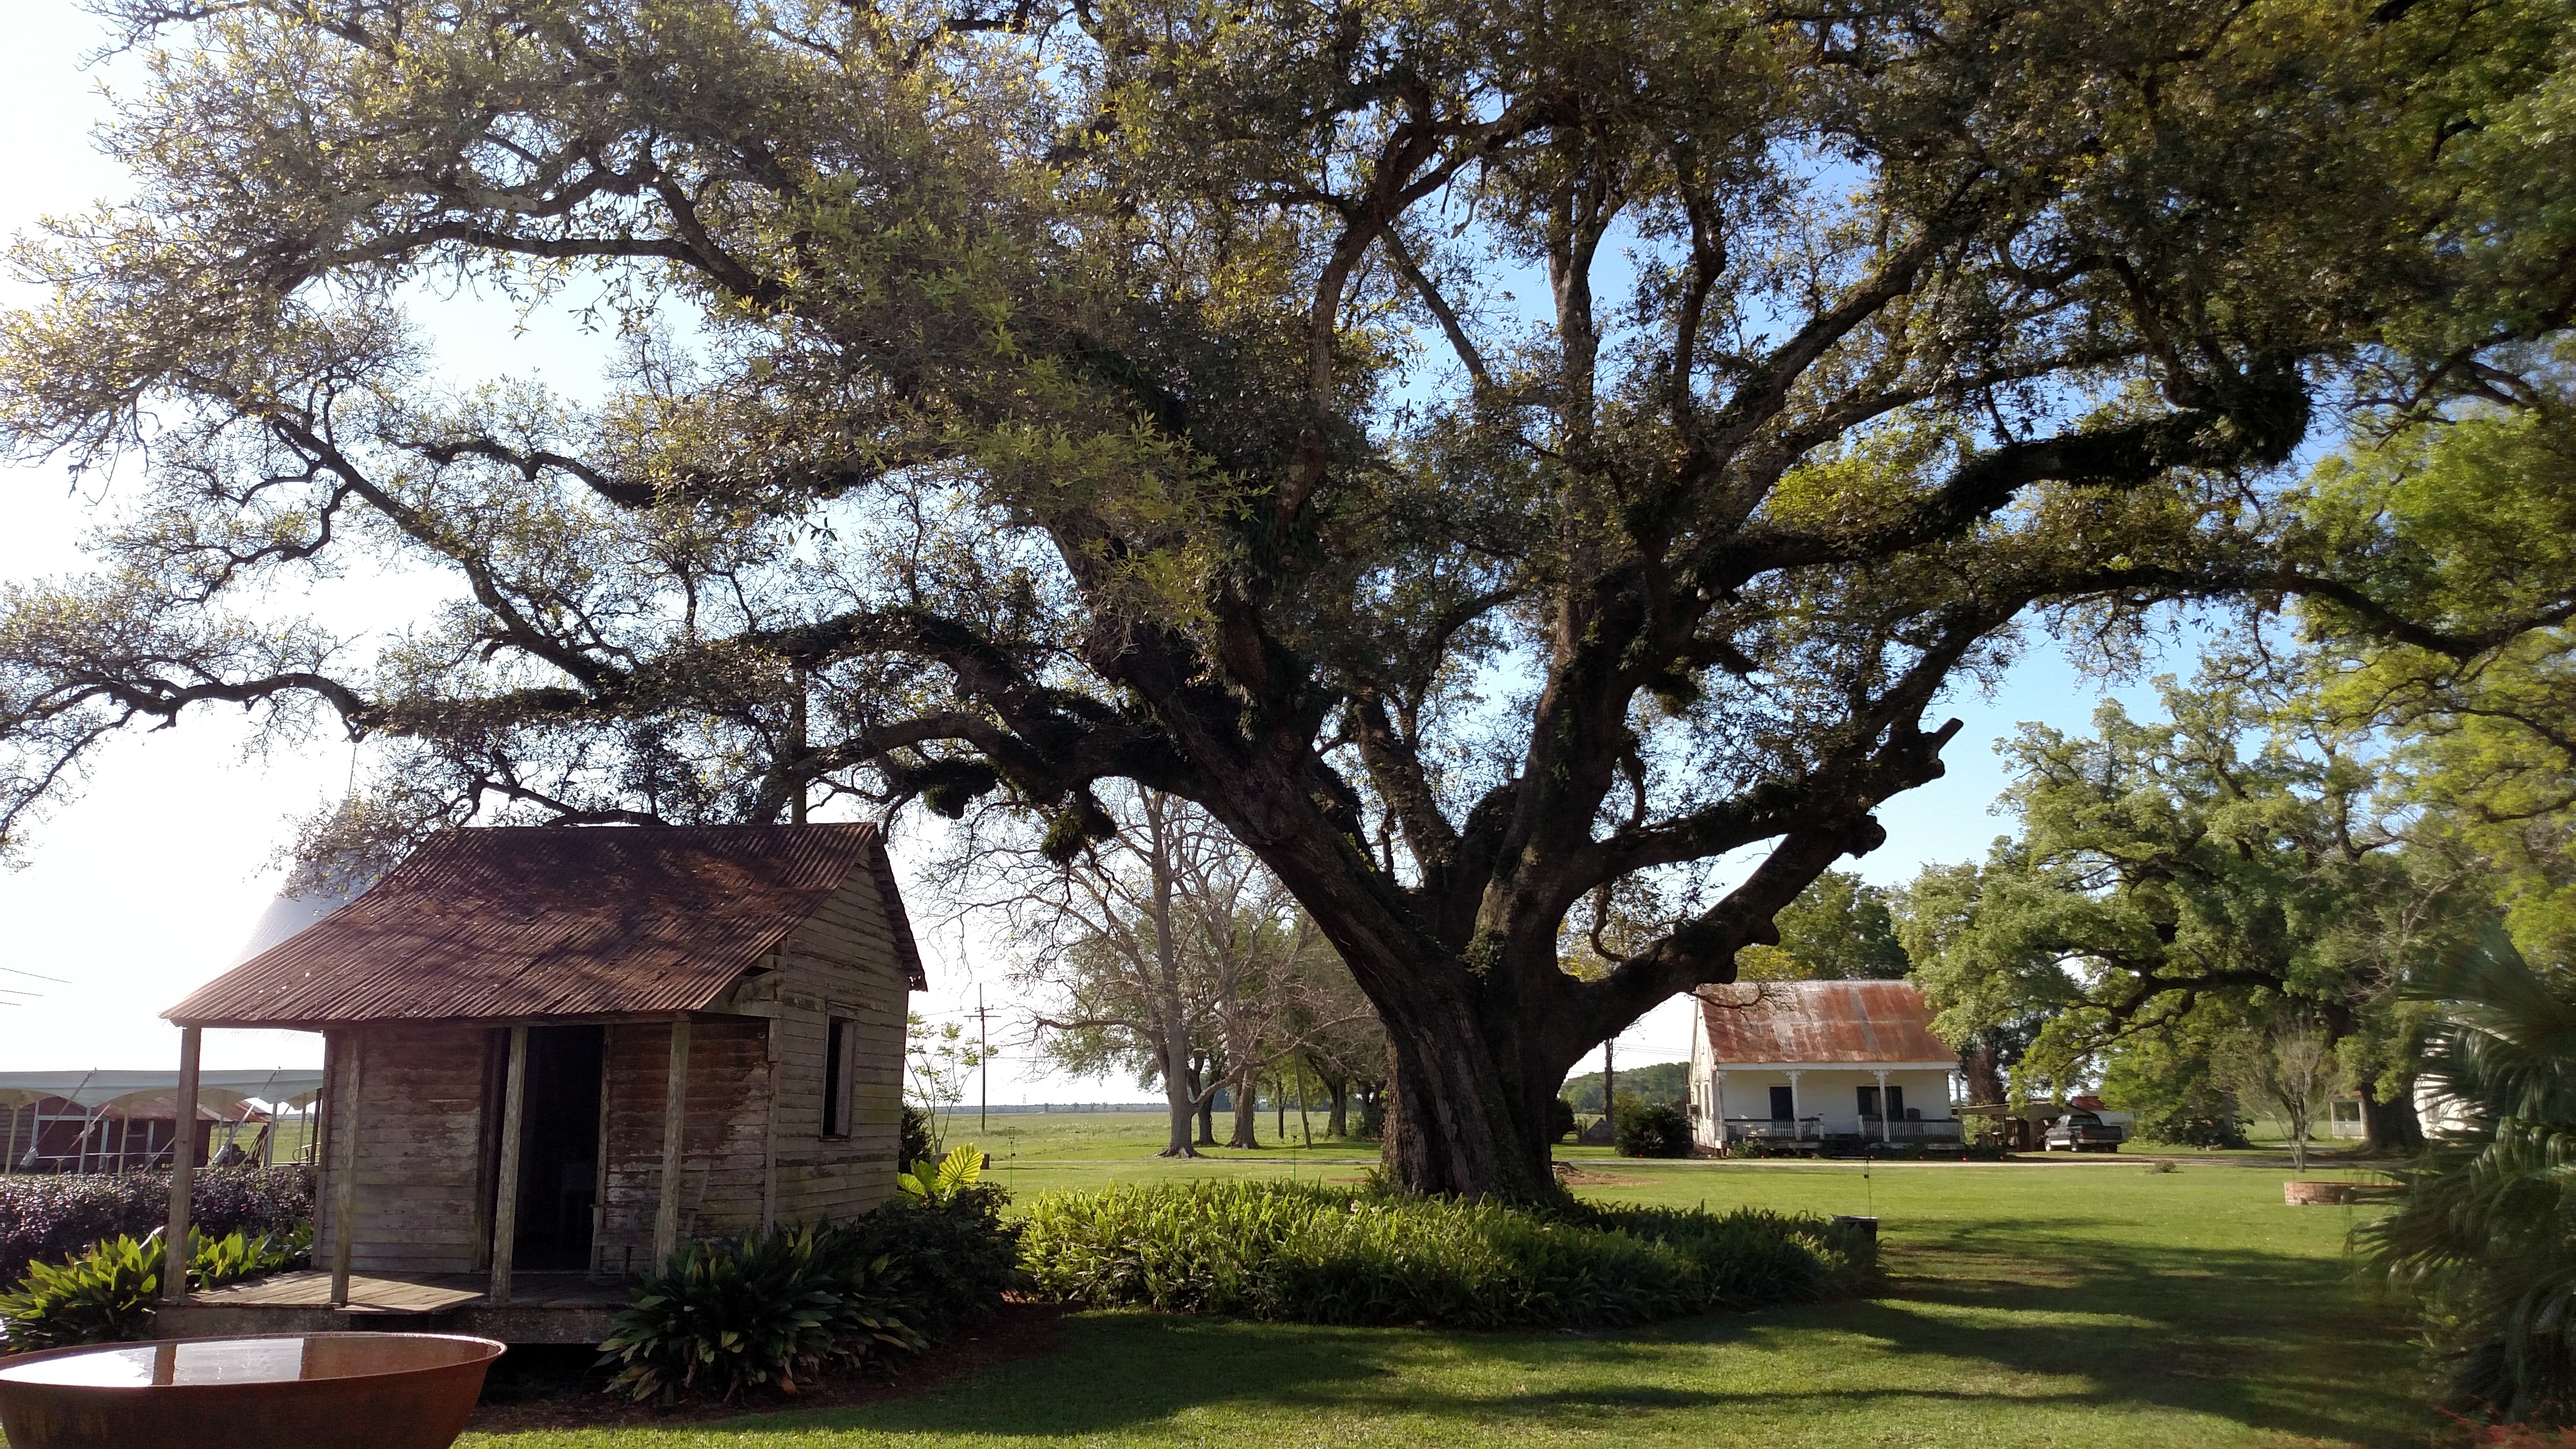
landscape, tree, nature, plant, flower, home, country, cabin, property, garden, plantation, estate, woody plant, land plant